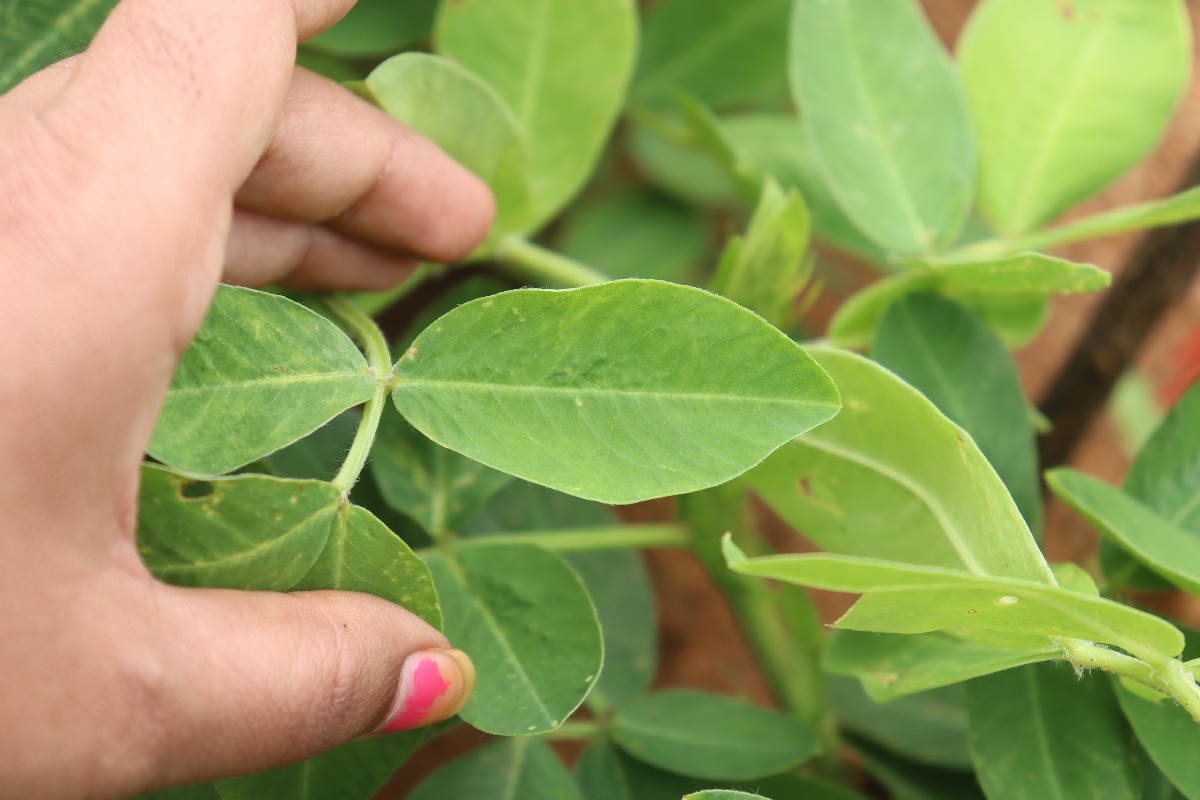
Label: healthy leaf